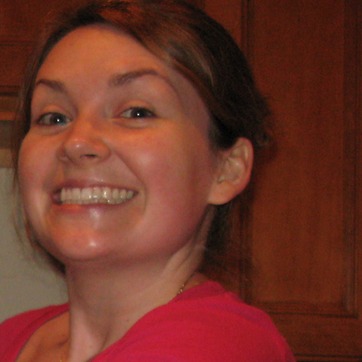
Material: skin